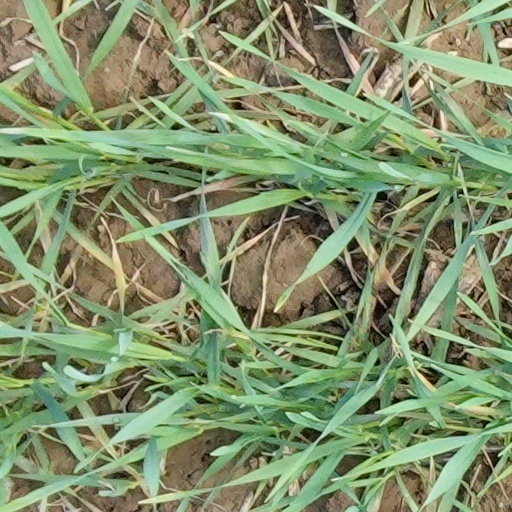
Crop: wheat